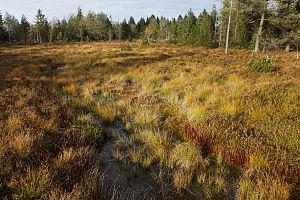
Vue de la tourbière à la RNR de la Seigne des Barbouillons
Mignovillard est une ancienne commune française située dans le département du Jura en région Bourgogne-Franche-Comté. Elle fait partie de la Communauté de communes du Plateau de Nozeroy.
La réserve naturelle régionale de la Seigne des Barbouillons est une réserve naturelle régionale située en Bourgogne-Franche-Comté. Classée en 2014, elle occupe une surface de 34,6 hectares et protège une tourbière bombée ainsi que ses milieux humides périphériques.
Mignovillard est une commune française située dans le département du Jura en région Bourgogne-Franche-Comté. Elle fait partie de la communauté de communes Champagnole Nozeroy Jura.